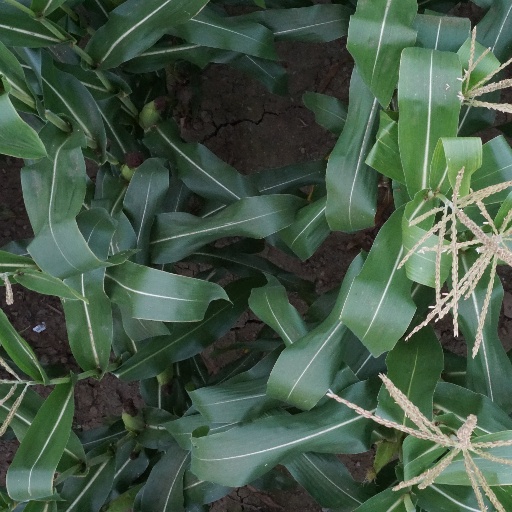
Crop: maize; corn